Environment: real
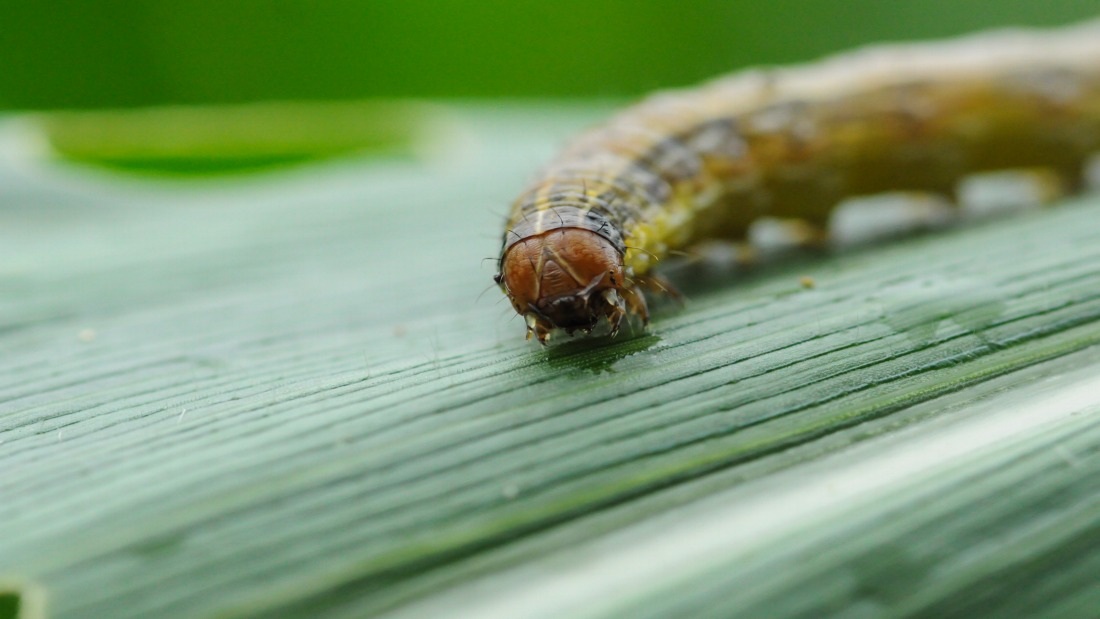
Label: fall_armyworm